List of major archbishops of Thiruvananthapuram

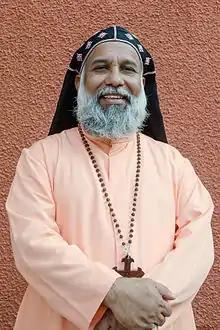
Baselios Cardinal Cleemis Catholicos

The Major Archbishop-Catholicos of Thiruvananthapuram is the head of the Major Archdiocese of Thiruvananthapuram in Thiruvananthapuram, Kerala, India. The Major Archbishop, a position equivalent to Patriarch and locally called as Head & Father of Syro-Malankara Catholic Church.